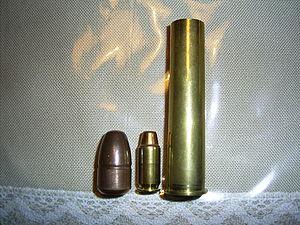
Le .700 Nitro Express est une munition de chasse surpuissante destinée au très gros gibier, notamment au safari aux Big Five, plus précisément à l'éléphant.